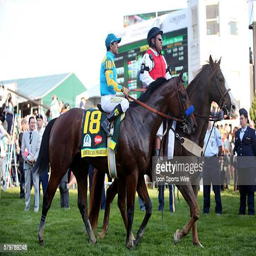
person with jockey up wins the 141st running